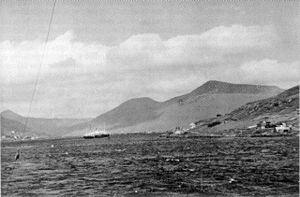
Psilanderaffæren / Beslaglæggelsen / Onsdag den 19. juni
Patricia til ankers længest inde i Skálafjørður den 19. juni 1940.
Psilanderaffæren var en episode, der indtraf i Skálafjørður nær Tórshavn på Færøerne under 2. verdenskrig den 20. juni 1940, hvor de fire svenske destroyere HMS Psilander, HMS Puke, HMS Romulus og HMS Remus blev tilbageholdt af Royal Navy. På dette tidspunkt var Danmark besat af Tyskland og England havde besat Færøerne. Tilbageholdelsen fandt sted, da briterne frygtede, at Tysklands Kriegsmarine ville beslaglægge dem og tage dem i tysk tjeneste, når de forlod Nordsøen.